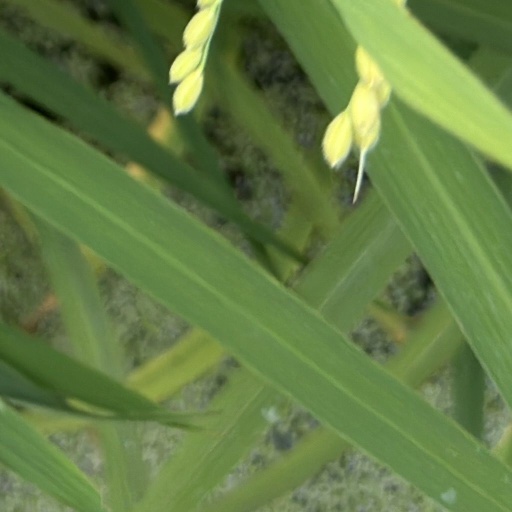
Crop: rice